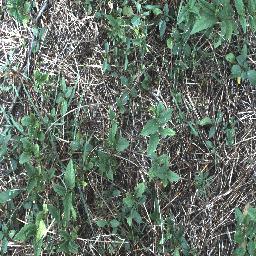
Label: negative